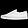
Label: Sneaker